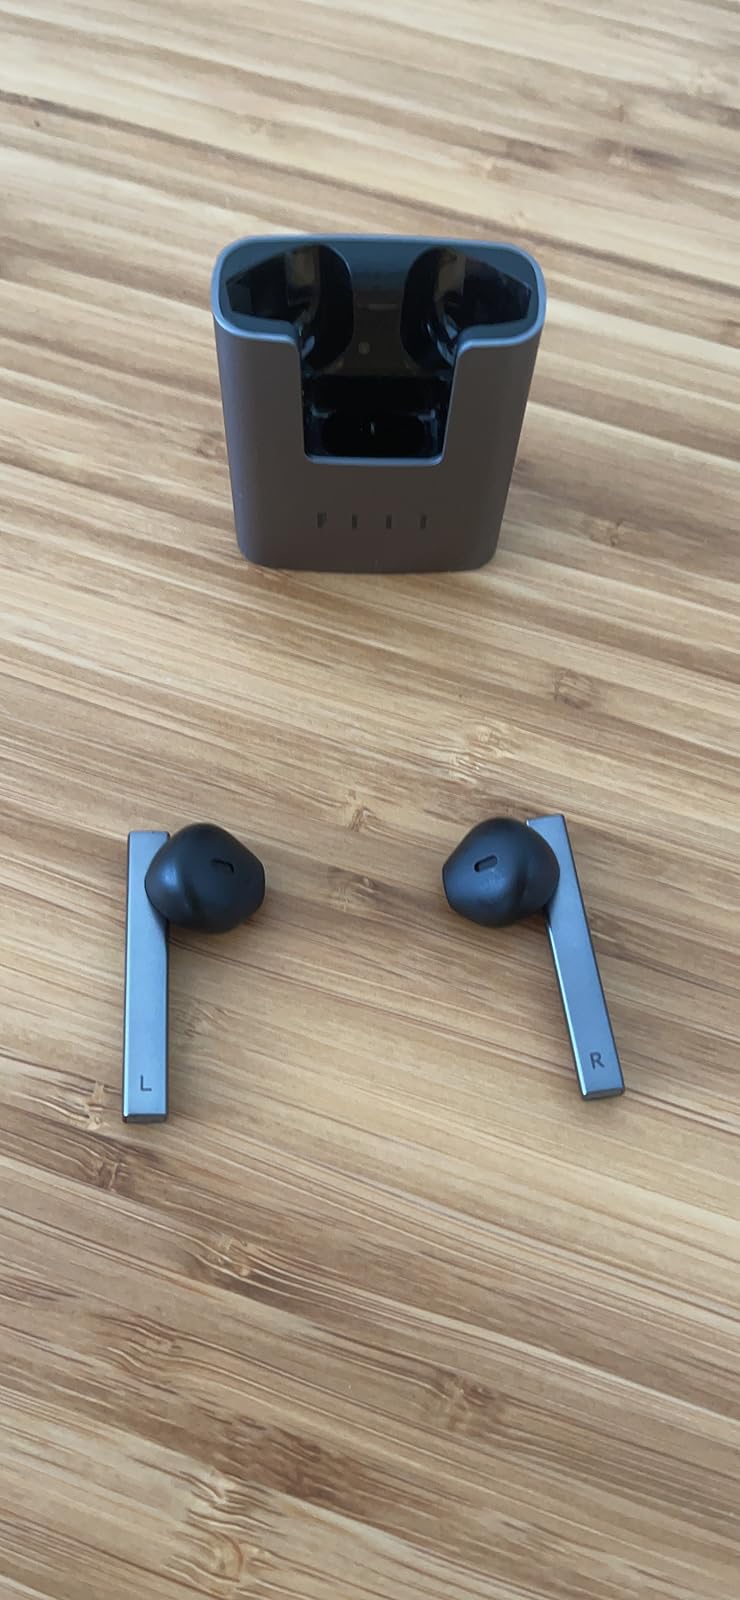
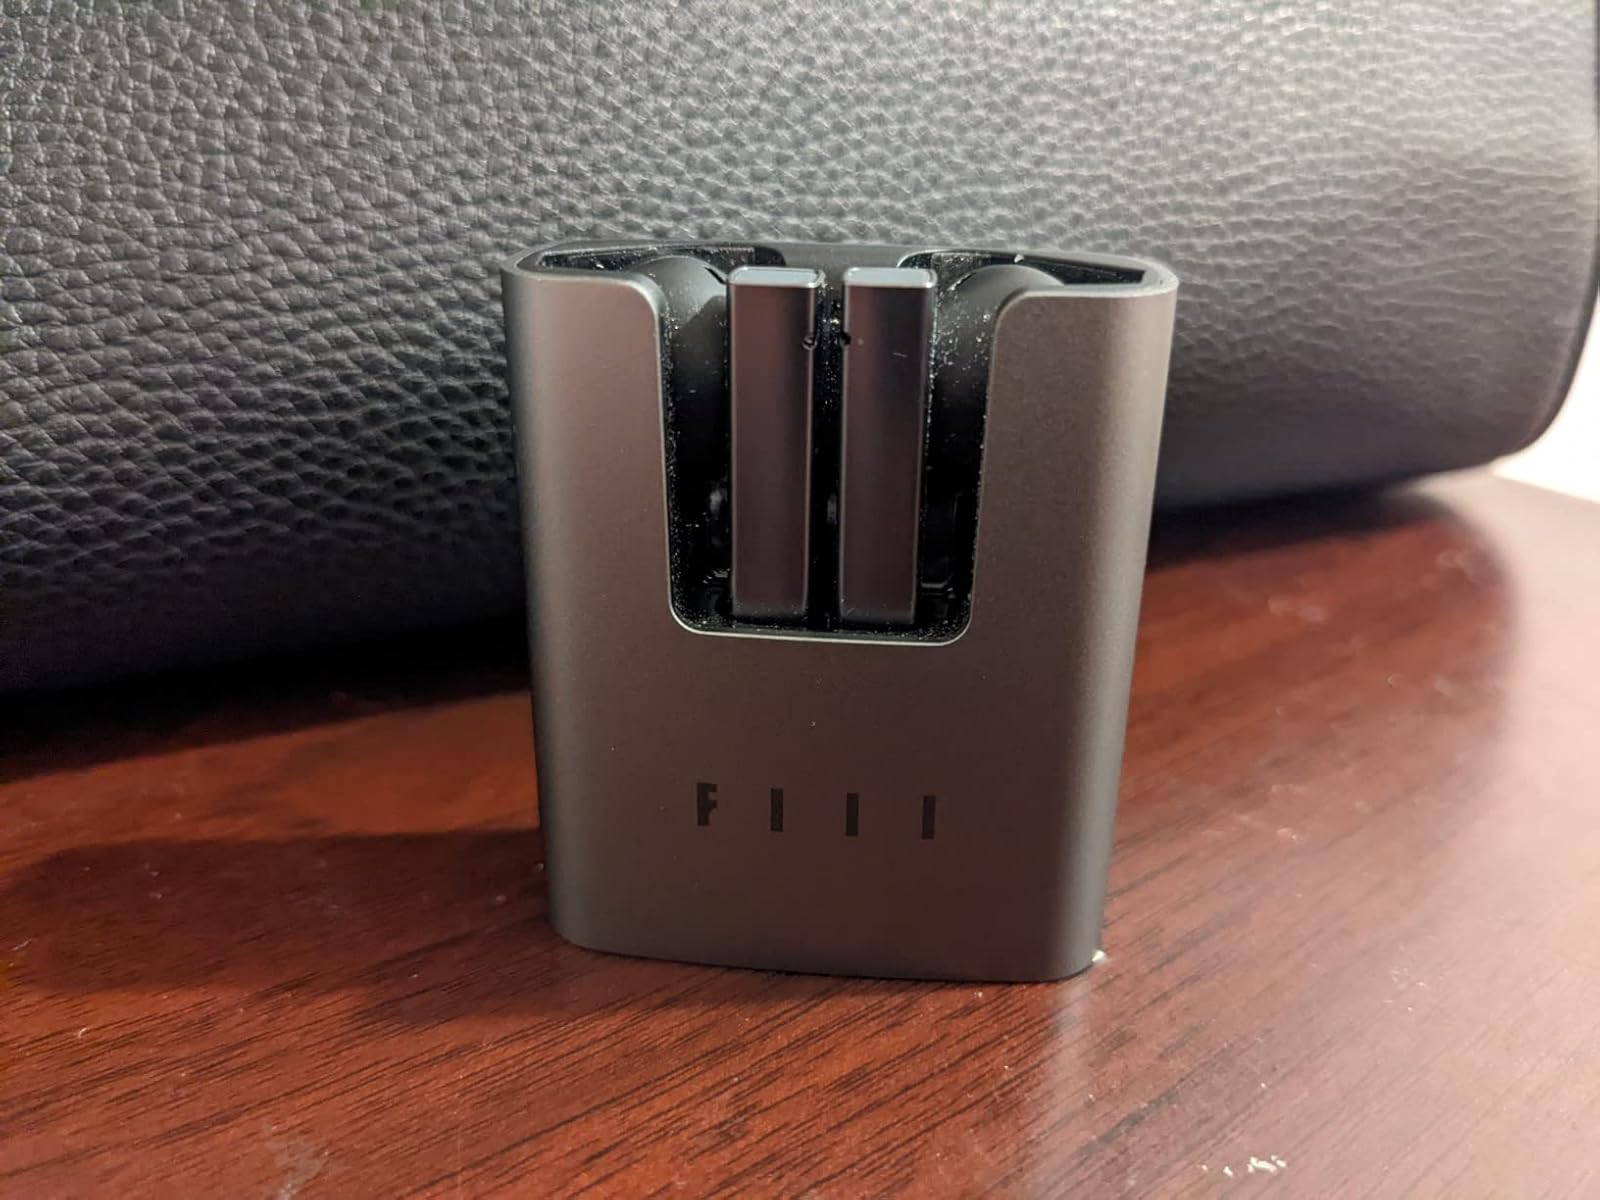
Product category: earbuds
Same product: yes